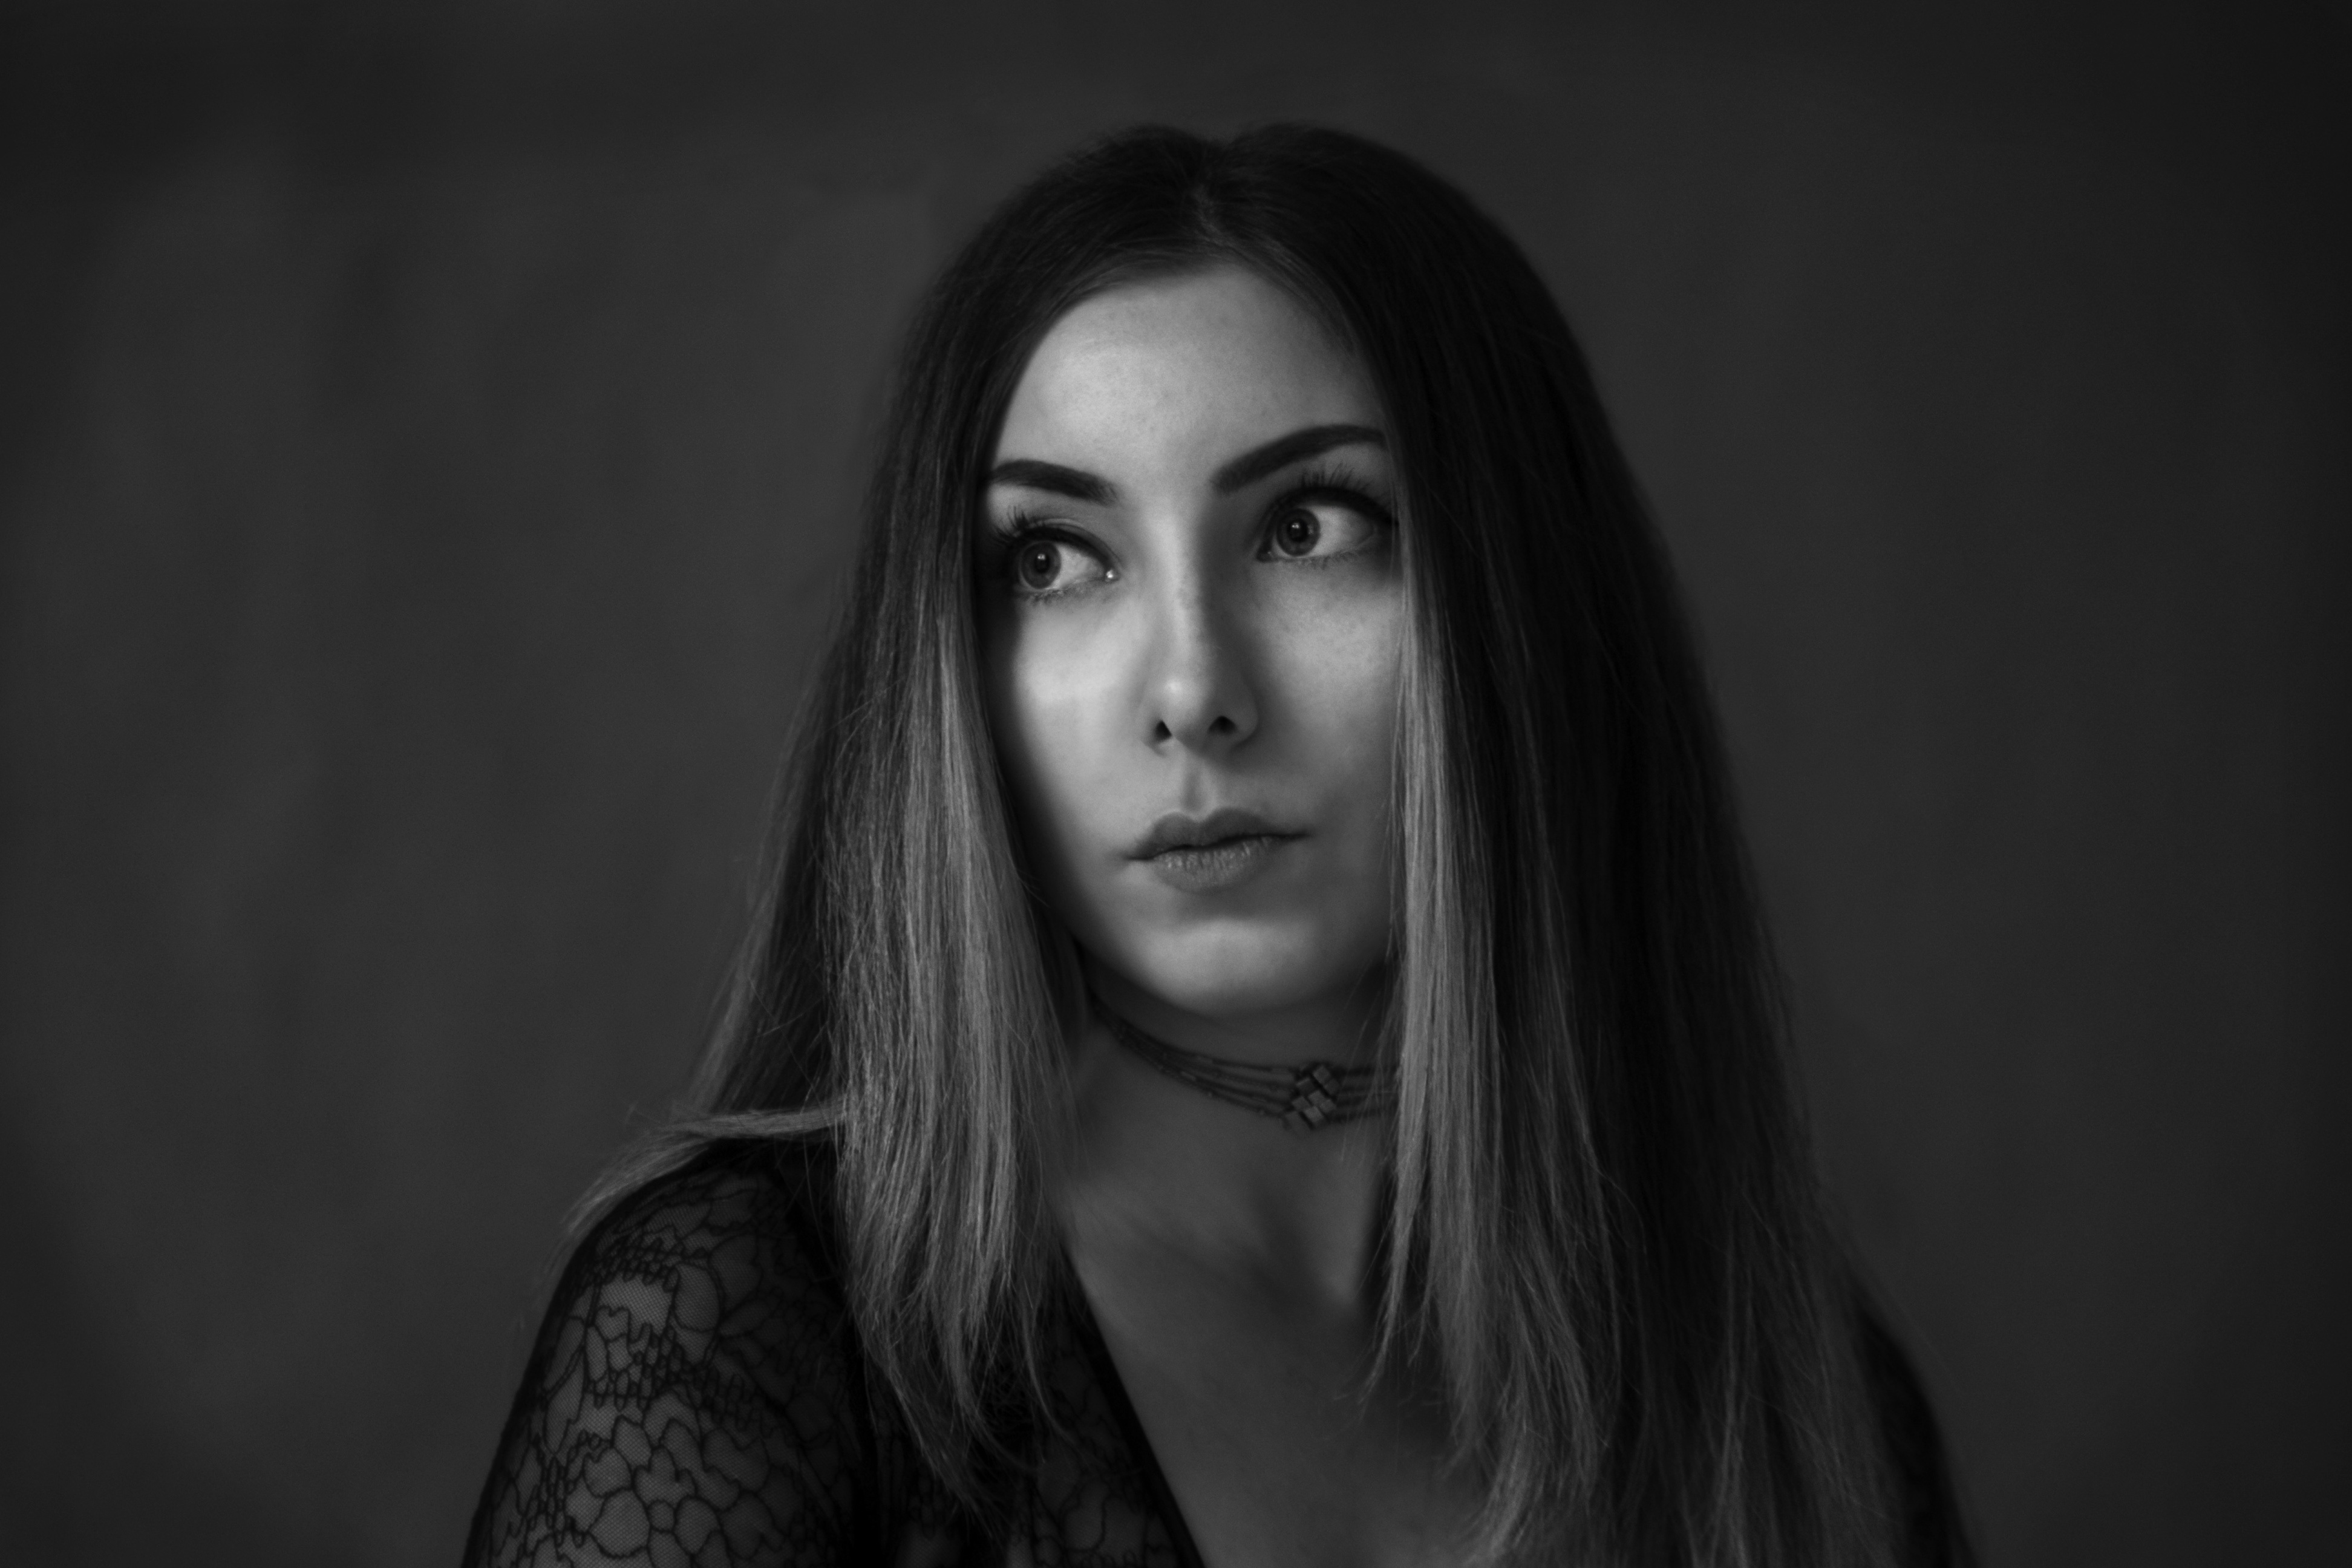
person, black and white, girl, woman, hair, white, photography, view, female, portrait, model, darkness, black, monochrome, hairstyle, long hair, bw, face, eyes, girls, mysterious, women, eye, head, beauty, beautiful, fine, photoshoot, femininity, beautiful girl, handsomely, photo shoot, brown hair, monochrome photography, portrait photography, art model